Pterolonchidae

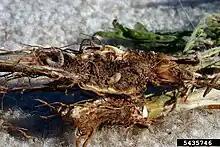
"Pterolonche inspersa" larvae infesting the roots of a "Centaurea" species.

"Coelopoeta" caterpillars mine in the leaves of Boraginaceae, which in one species creates a gall-like deformation. "Homaledra" feeds on the undersides of the leaves of palms. "Houdinia" mines in Restionaceae and "Syringopais" in grasses.